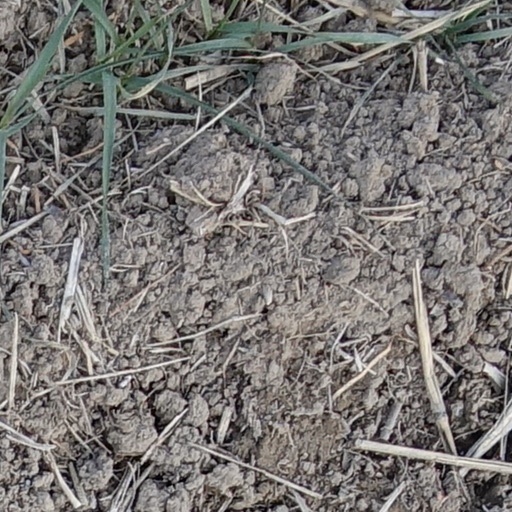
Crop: wheat